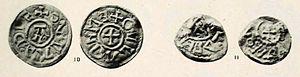
Oswald est roi d'Est-Anglie dans les années 870.